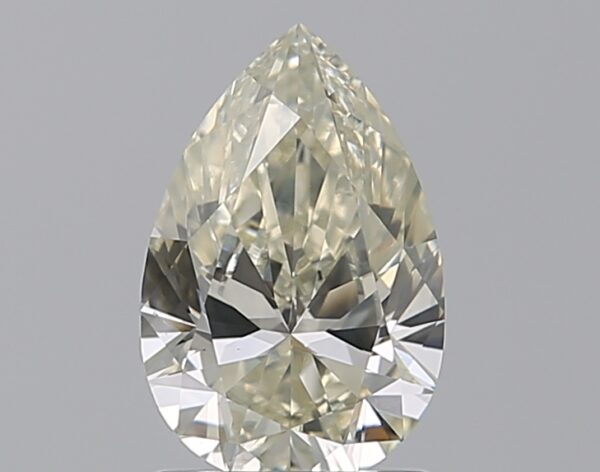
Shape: pear
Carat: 1.2
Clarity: SI1
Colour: L
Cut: EX
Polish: EX
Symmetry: VG
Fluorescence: F
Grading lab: GIA
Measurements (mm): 8.99 x 5.9 x 3.62